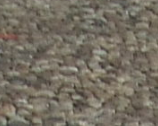
Surface type: cobblestone